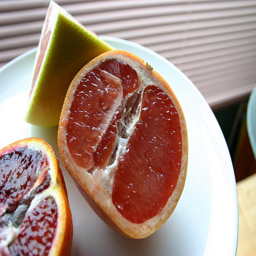
Pieces of sliced up fruit sitting on top of a white plate.
A cut in half piece of fruit on a plate.
A white plate with a blood orange on a table.
a grape fruit is cut in half and served on a white plate
Plate full of fruit cut in half to eat.